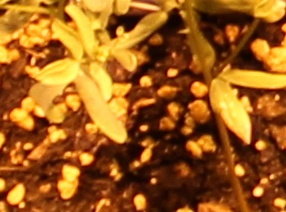
Label: Lentil